Love Fiction

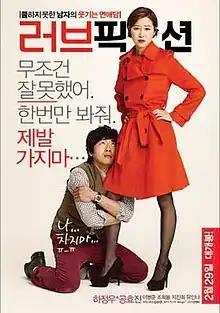
Promotional poster for "Love Fiction"

Love Fiction is a 2012 South Korean romantic comedy film written and directed by Jeon Kye-soo, and starring Ha Jung-woo and Gong Hyo-jin.